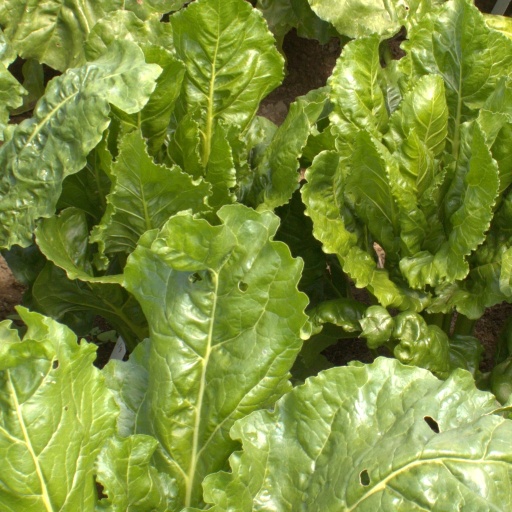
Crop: sugar beet